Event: Nepal Earthquake
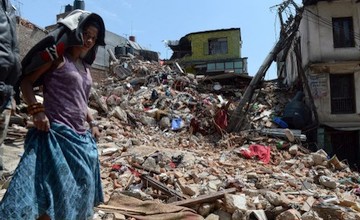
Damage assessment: damage